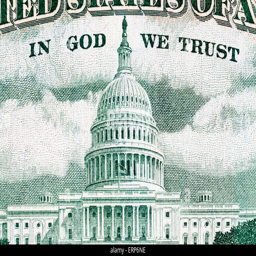
close up detail of a fifty dollar bill